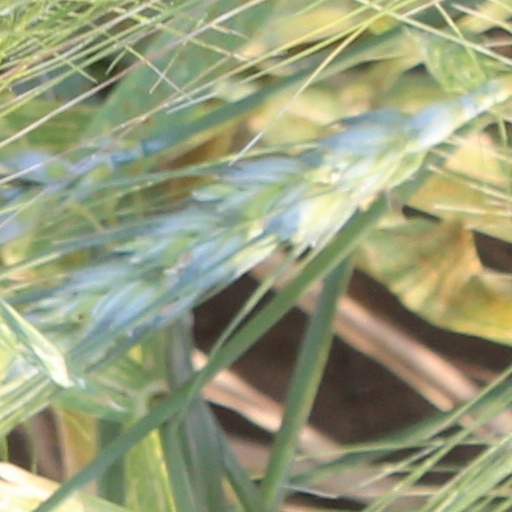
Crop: wheat